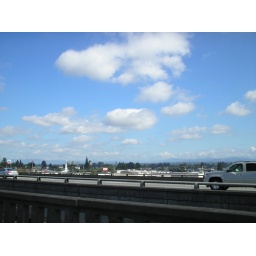
Somewhere in the distance there is a water tower that says, &amp;quot;Marysville&amp;quot;.